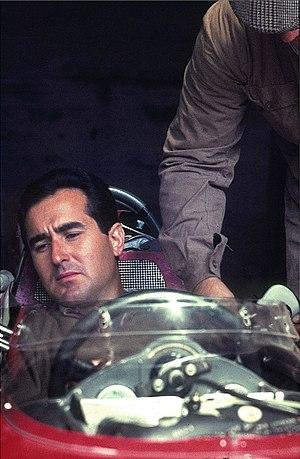
Cet article rassemble la liste des pilotes de Formule 1 ayant marqué des points en championnat du monde, classés par pays d'origine, avec la période où les points ont été marqués.